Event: Nepal Earthquake
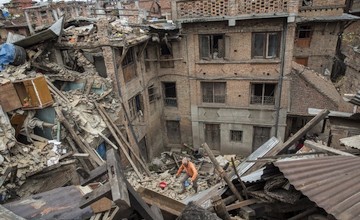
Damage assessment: damage